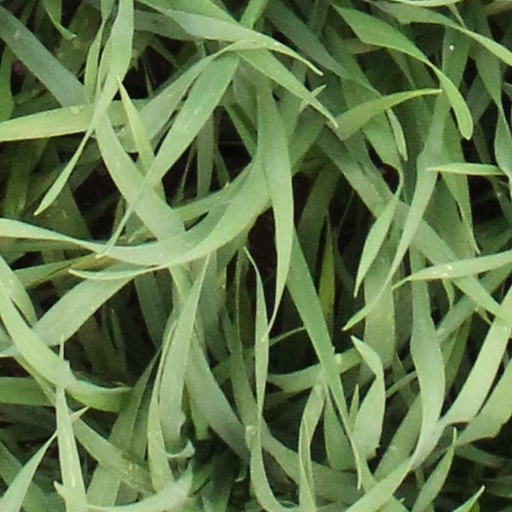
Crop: wheat